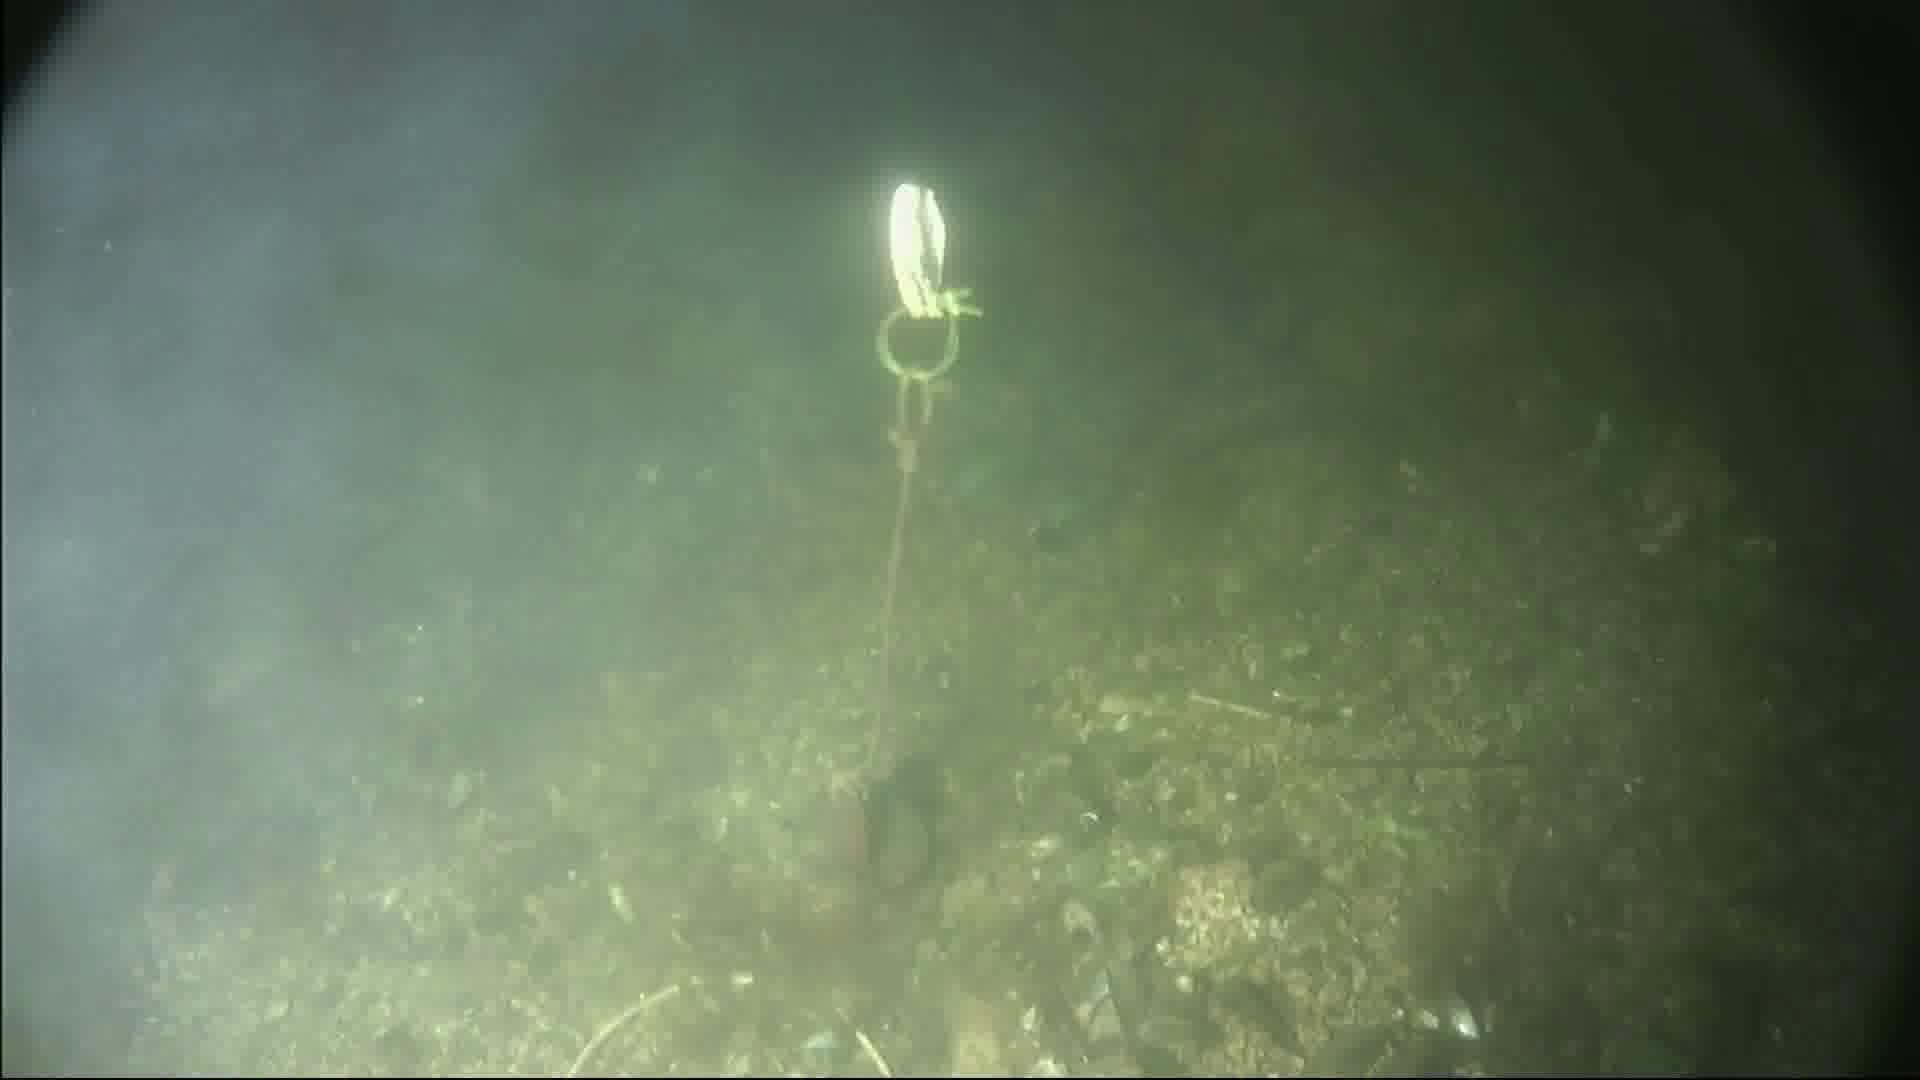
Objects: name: crab